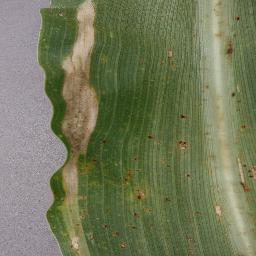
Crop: corn
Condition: (maize)_northern_blight